Enviro-Capitalists

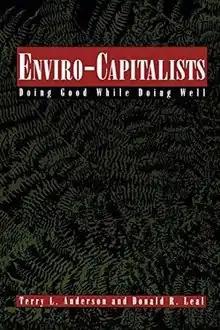

Enviro-Capitalists: Doing Good While Doing Well is a 1997 book written by economists Terry L. Anderson and Donald R. Leal. In this book, Anderson and Leal further developed the concept of free-market environmentalism, which they first described in their 1992 book "Free Market Environmentalism". The book argues that privatization of sectors like wildlife conservation, aquatic habitat development and environment-friendly housing is beneficial and environmental protection should be done by private entrepreneurs, not by the federal government. "Enviro-Capitalists" received the 1997 Choice Outstanding Academic Book Award.